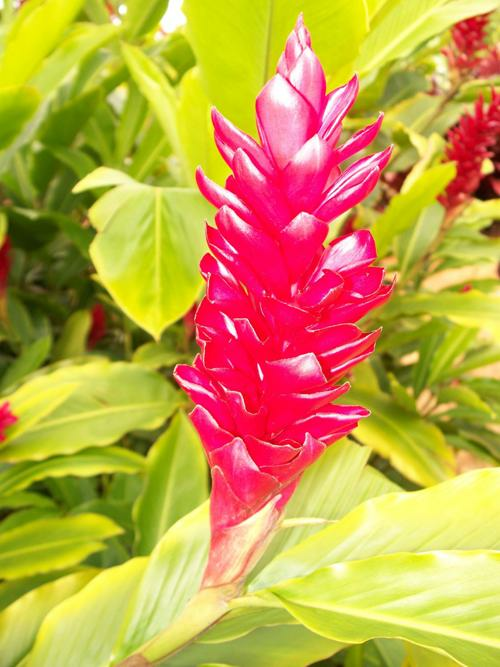
Flower: red ginger